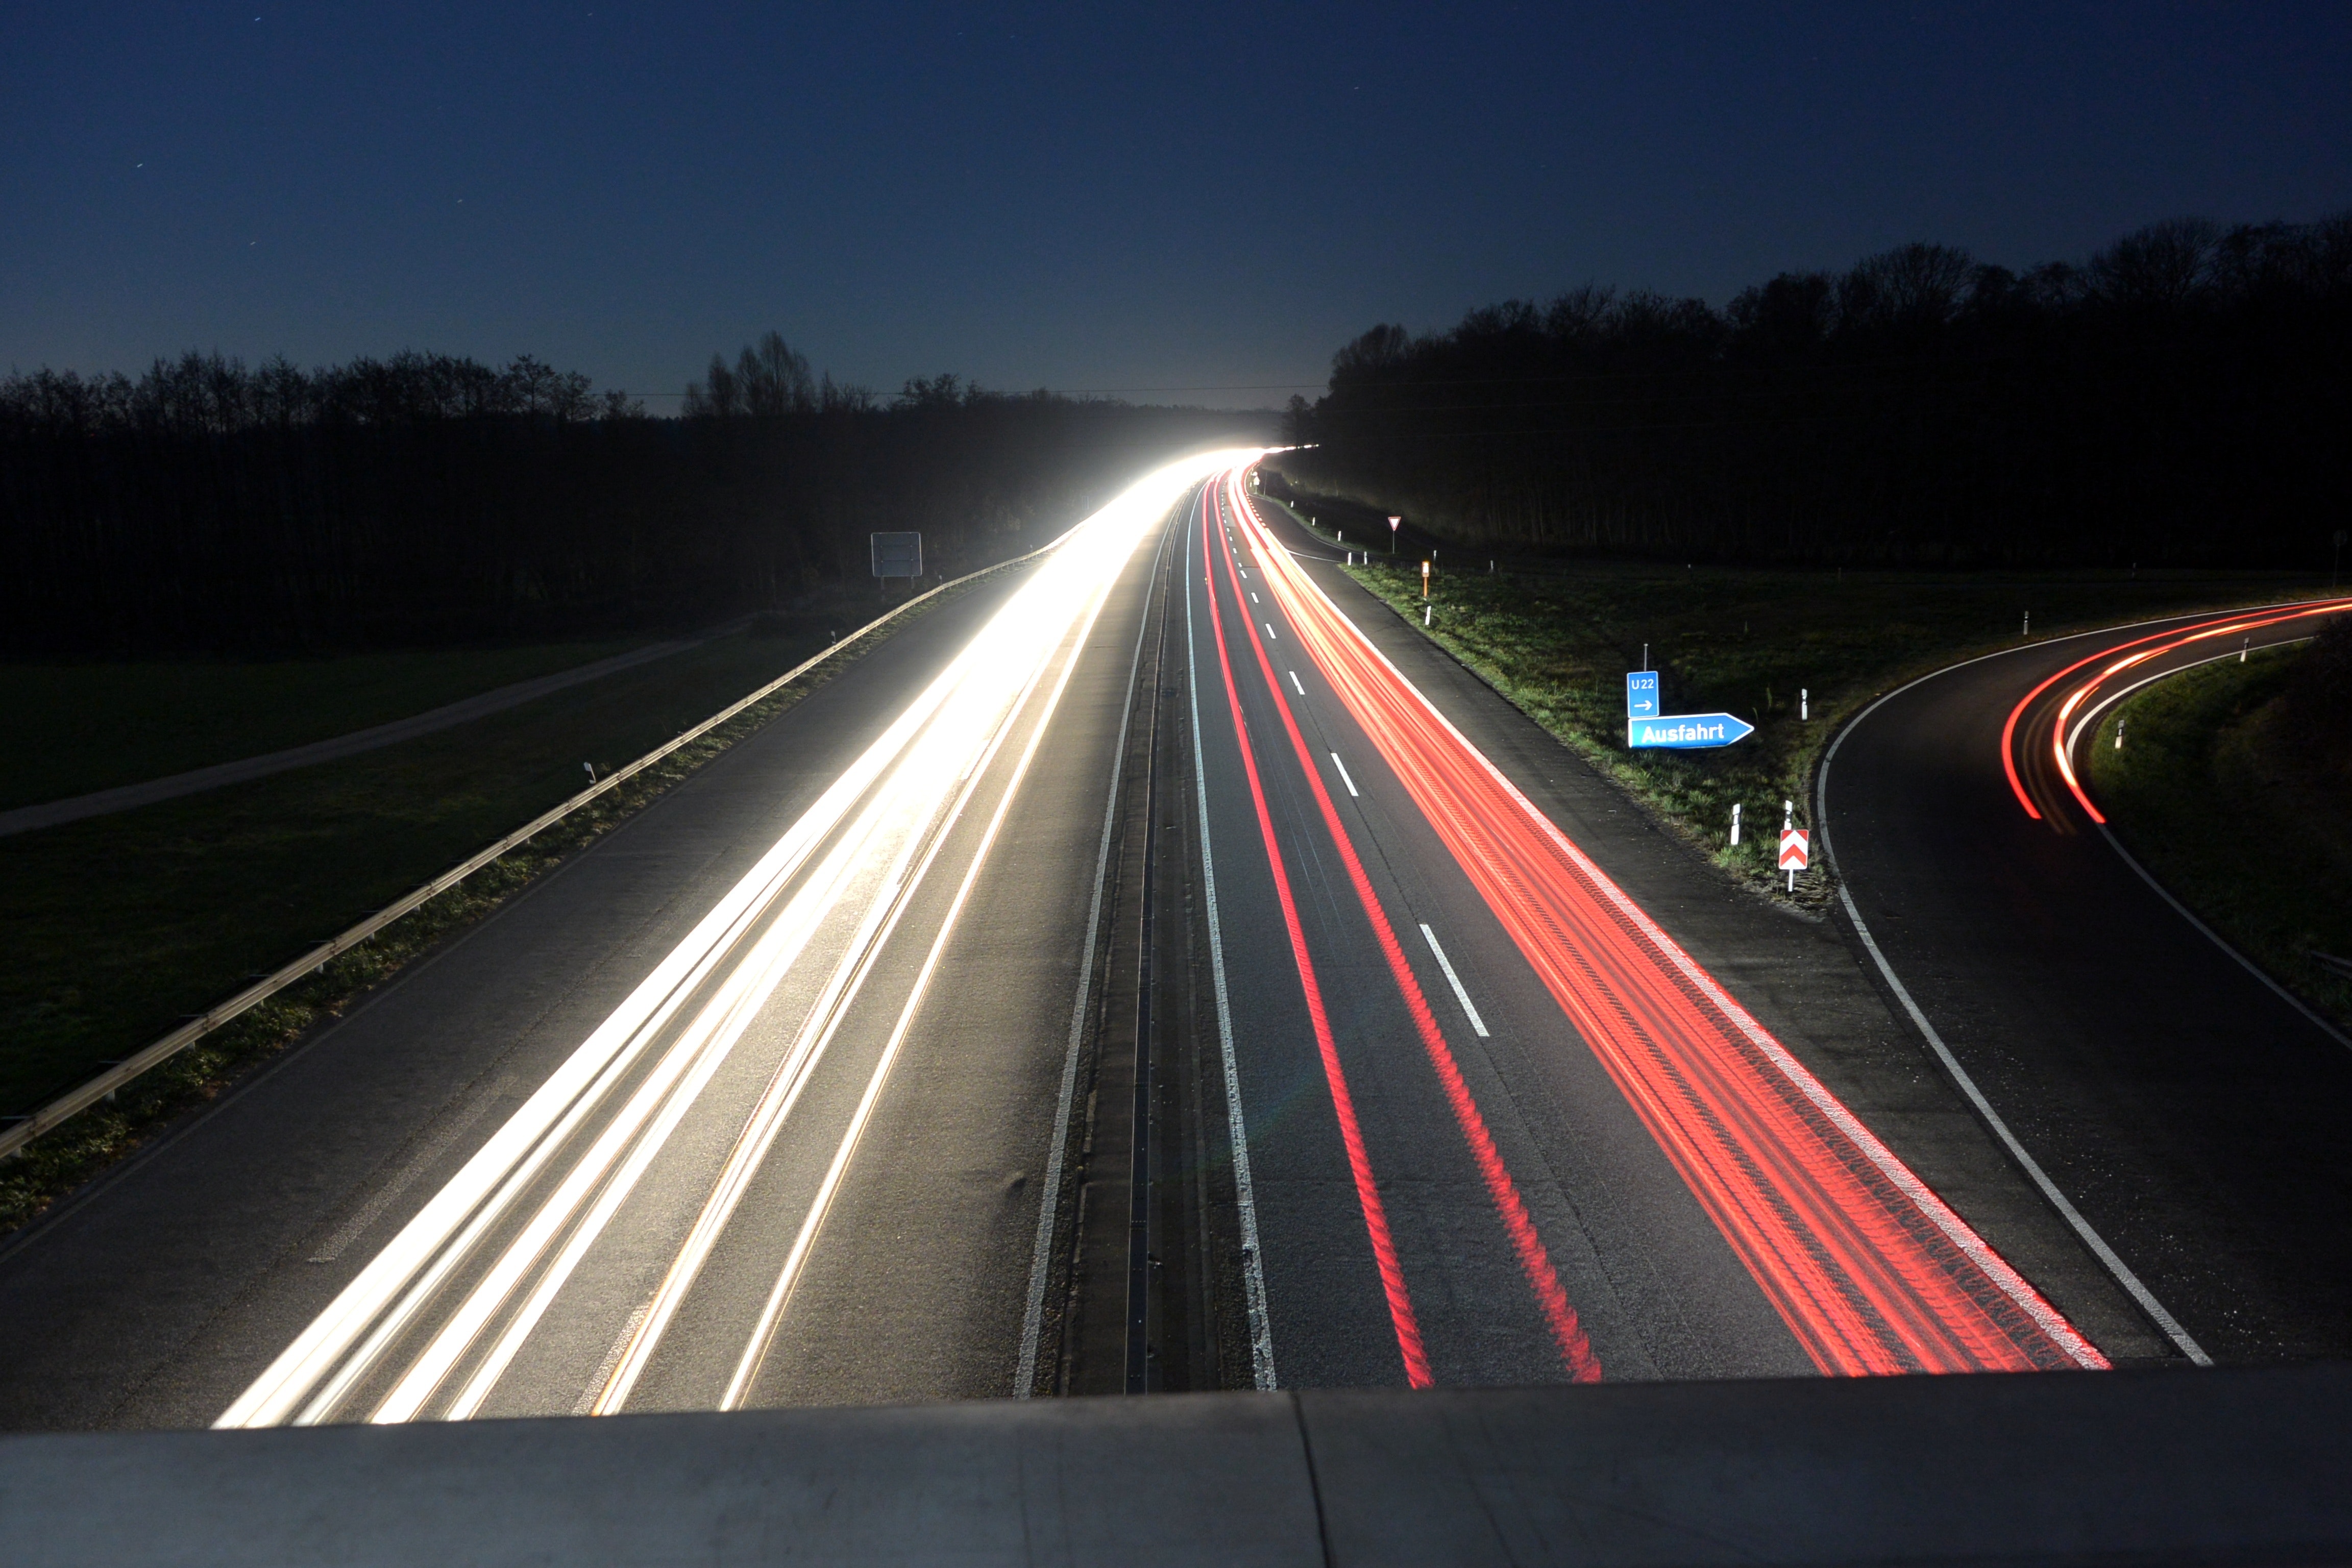
road, highway, freeway, night, light, sky, automotive lighting, red, mode of transport, infrastructure, line, lane, asphalt, darkness, headlamp, nonbuilding structure, tree, thoroughfare, road surface, midnight, driving, traffic, car, evening